Ritchie Pickett

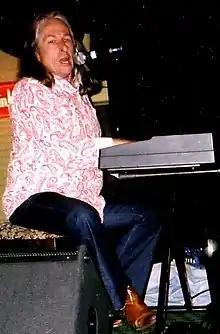
Ritchie Pickett at the King's Arms, 2003.

Ritchie Pickett (16 February 1955 – 13 March 2011) was a New Zealand country music singer-songwriter.